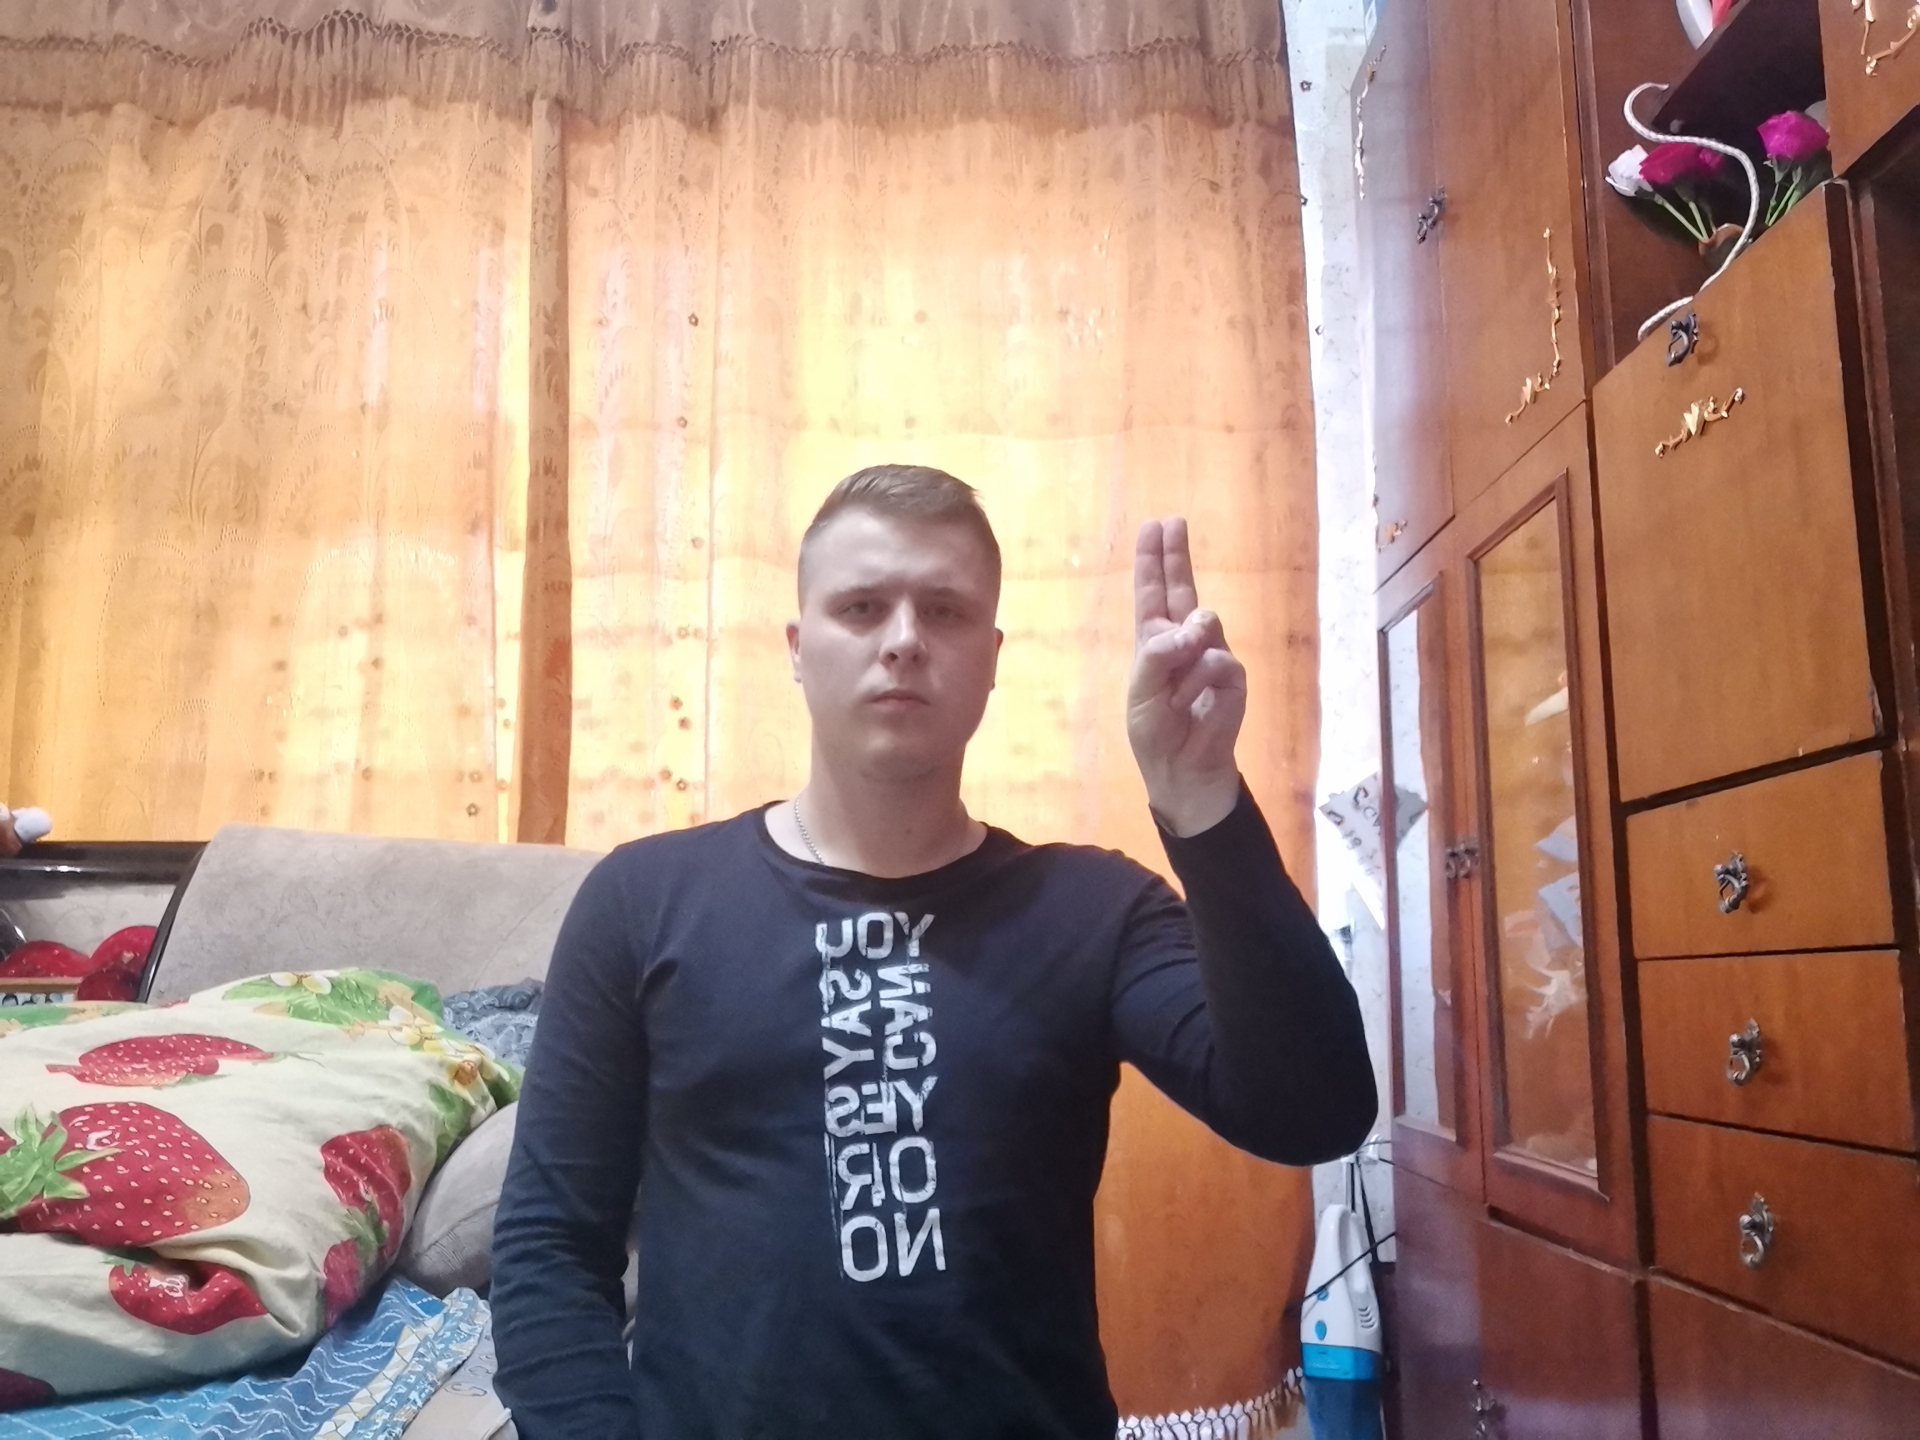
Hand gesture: two_up